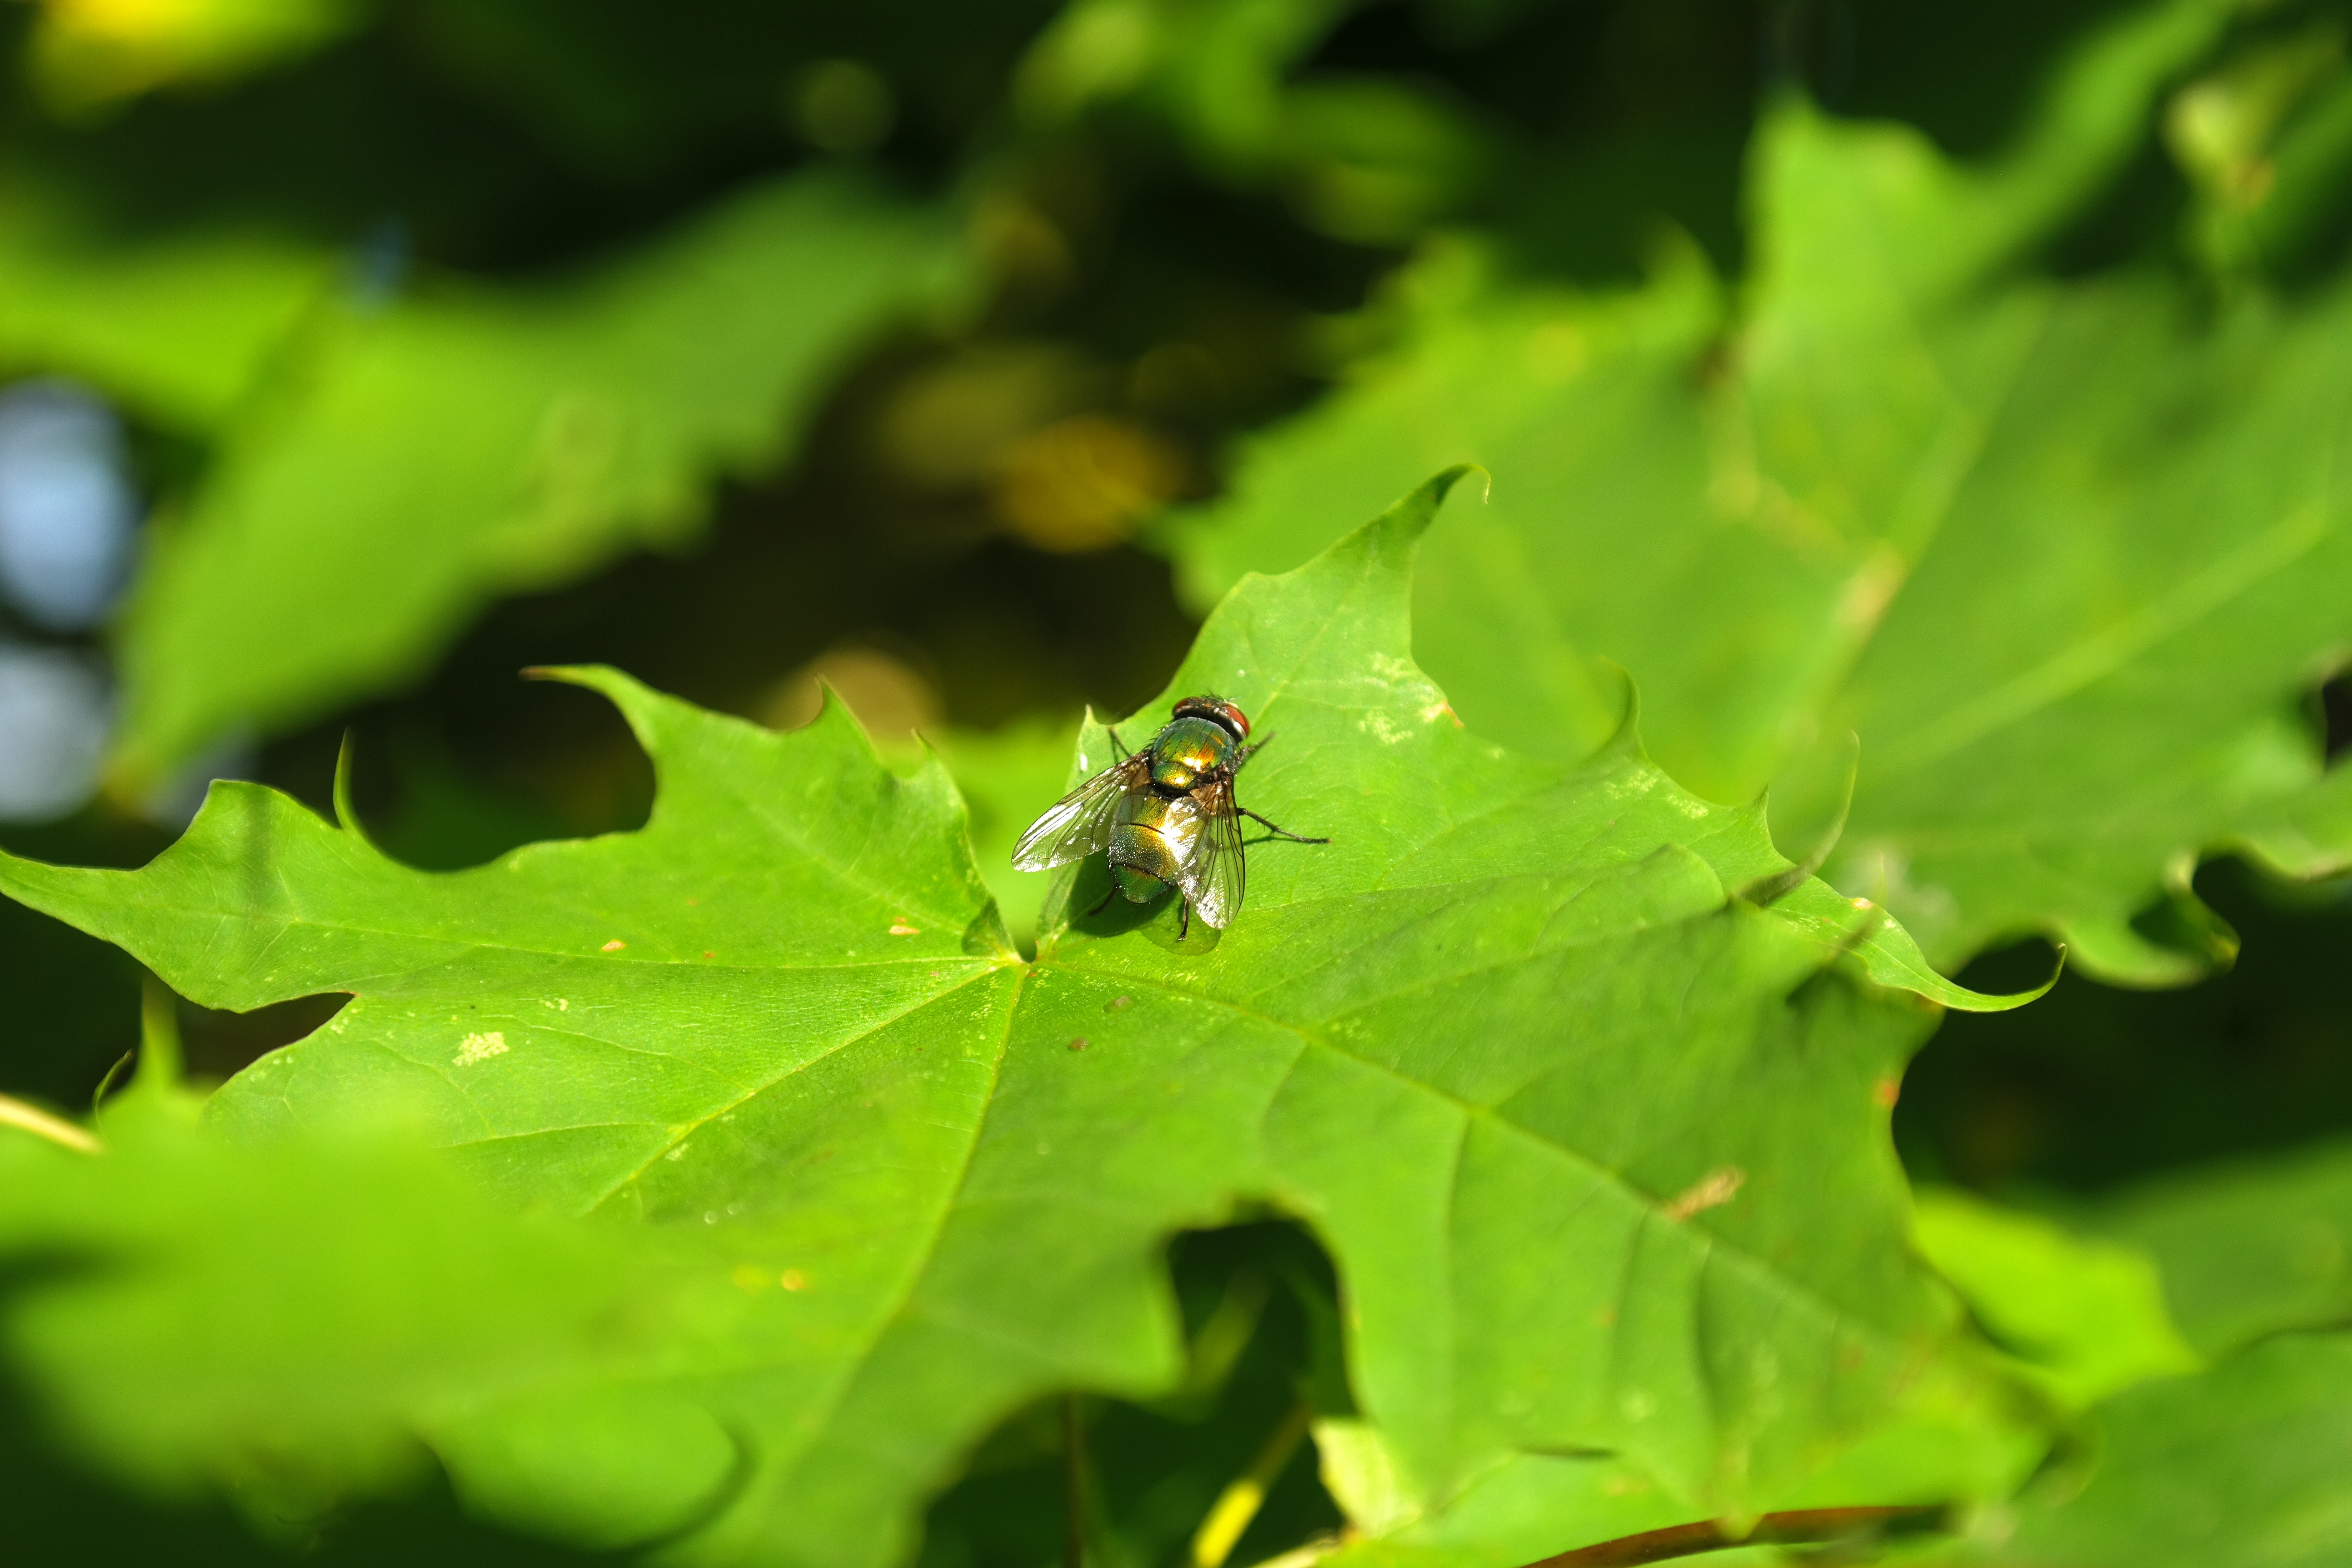
tree, nature, plant, leaf, flower, fly, green, insect, fauna, maple, invertebrate, maple leaf, close up, leaves, calliphoridae, acer, bluebottle, macro photography, flowering plant, acer saccharinum, silver maple, woody plant, land plant, goldfliege, lucilia sericata, lucilia